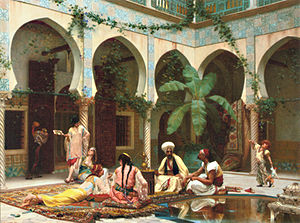
Harem
Et harem malet af Gustave Boulanger
Et harem er kvindernes afdeling i et hus, ofte det sted, hvor de holdes indespærret. Konceptet blev kendt i den vestlige verden gennem Osmanniske Rige. Under det armenske folkedrab bortførte osmannerne 20-30.000 armenske kvinder til muslimske haremmer, hvor de var fanger og blev udnyttet seksuelt som ejendom, tilhørende manden i huset. Det lykkedes den danske hjælpearbejder og kommissær for Folkeforbundet Karen Jeppe at befri 2.000 kvinder fra haremmer, hvor de var blevet holdt indespærret.